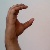
The image shows a hand gesture representing the letter 'C' in Indian Sign Language.